Yangmei Ancient Town

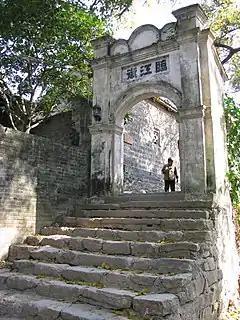
One of the old gates on the river side of the city wall in Yangmei

Yangmei Ancient Town is a traditional town located on the Yong River in Nanning, Guangxi, China. The town's population is approximately 5,300.